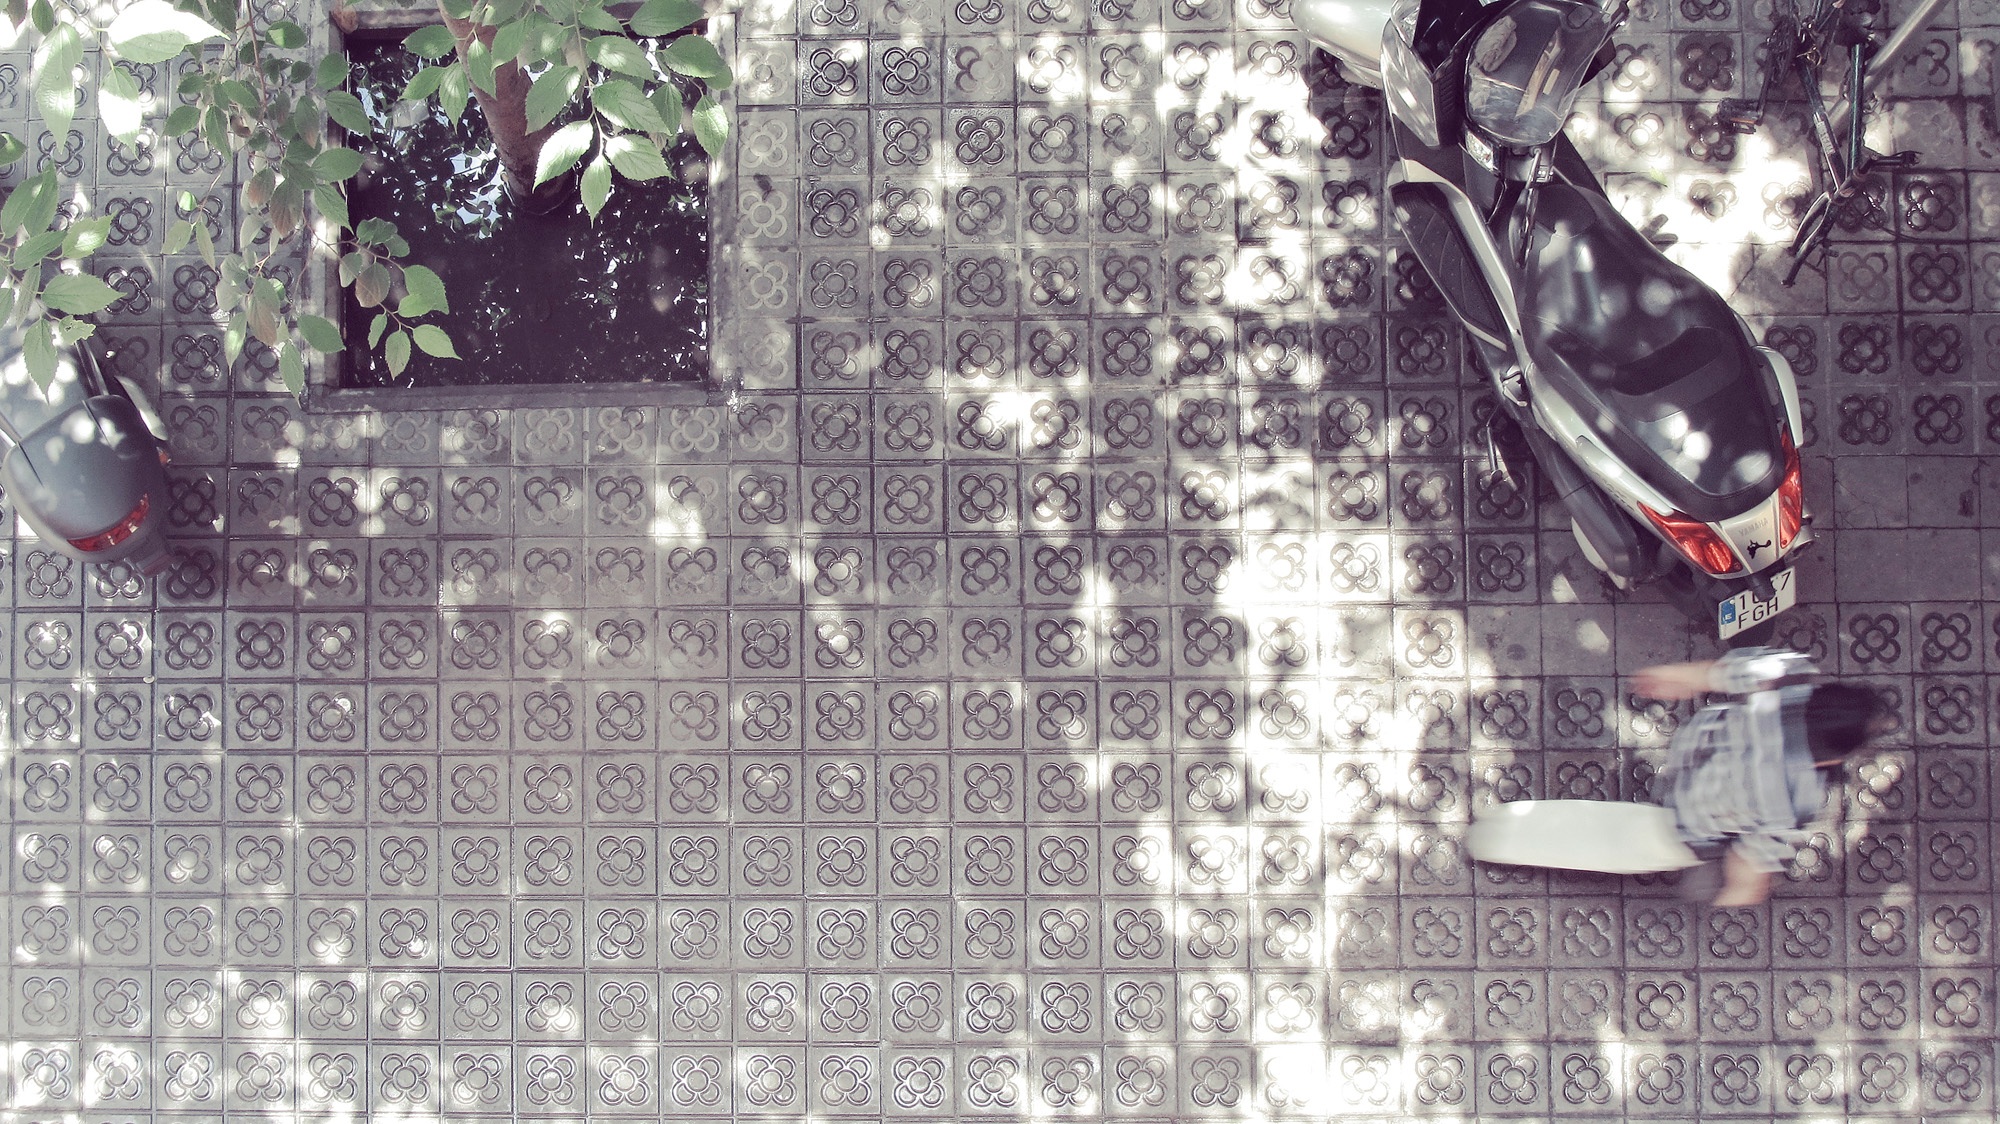
art, photograph, image, album cover